Spotlight (film)

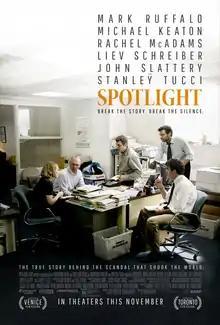
Theatrical release poster

Spotlight is a 2015 American biographical drama film directed by Tom McCarthy and written by McCarthy and Josh Singer. The film follows "The Boston Globe" "Spotlight" team, the oldest continuously operating newspaper investigative journalist unit in the United States, and its investigation into a decades-long coverup of widespread and systemic child sex abuse by numerous priests of the Roman Catholic Archdiocese of Boston. Although the plot was original, it is based on a series of stories by the "Spotlight" team that earned "The Globe" the 2003 Pulitzer Prize for Public Service. The film features an ensemble cast including Mark Ruffalo, Michael Keaton, Rachel McAdams, John Slattery, Stanley Tucci, Brian d'Arcy James, Liev Schreiber, and Billy Crudup.